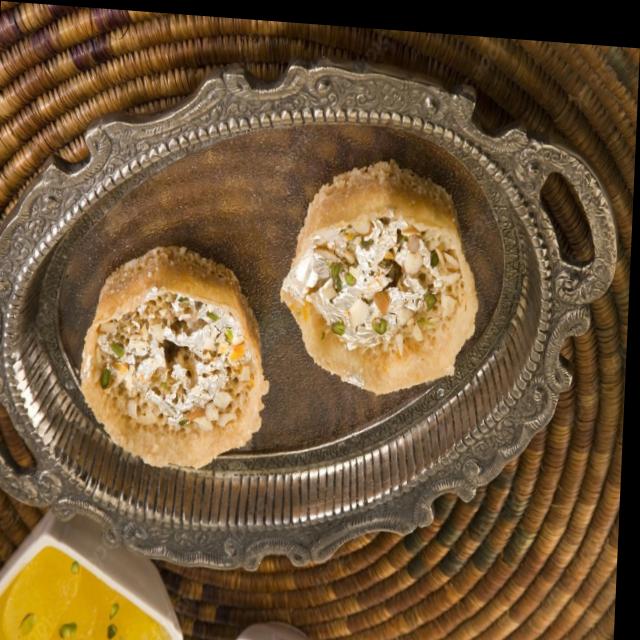
Dish: ghevar